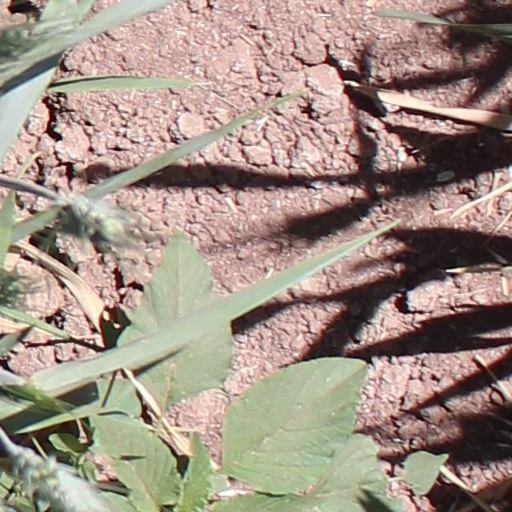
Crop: wheat